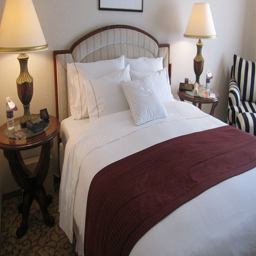
A large bed sitting in a bedroom between two lamps.
The bed is next to two night stands and an easy chair.
A bed surrounded by tables and lamps with a striped chair nearby.
a well made bed with some white bed covers
a large neatly made bed with two lamps on the sides